Battle of Ettlingen

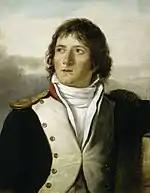
Laurent Saint-Cyr

Having blocked Jourdan, Archduke Charles began moving troops south to oppose the "Army of Rhin-et-Moselle" as early as 21 June. He received the news that Moreau was across the Rhine on the 26th. Leaving 25,351-foot and 10,933 horse under Wartensleben and 27,000 more around Mainz, the archduke raced south. The last units of the Moreau's army made it across the Rhine on 29 June, though Delaborde remained guarding the west bank of the Rhine for a time. For a few days the French enjoyed a numerical superiority of 30,000 to 18,000 over their opponents. Moreau then made the remarkable decision to switch the positions of two of his wings; Desaix now led the Left Wing while Saint-Cyr commanded the center. He also reorganized his army, reassigning some regiments that got lost in the confusion of the river crossing. "Army of Rhin-et-Moselle" expanded its bridgehead in a semicircle. Desaix moved downstream (north), Ferino moved upstream (south) and Saint-Cyr operated in the hills, ready to support either wing. The French irruption caused Fröhlich and Condé to retreat up the Rhine and Kinzig Rivers while Sztáray and the Swabians fell back to Freudenstadt.